Flame Seedless

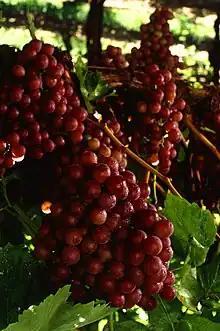
Flame Seedless grapes

The Flame Seedless ("Vitis vinifera") is a vigorous, heavy-bearing table grape cultivar that keeps well in storage. It is a hybrid of Thompson Seedless, Cardinal, and several other "Vitis vinifera" cultivars. It produces large clusters of medium-large red grapes with a sweet flavor.